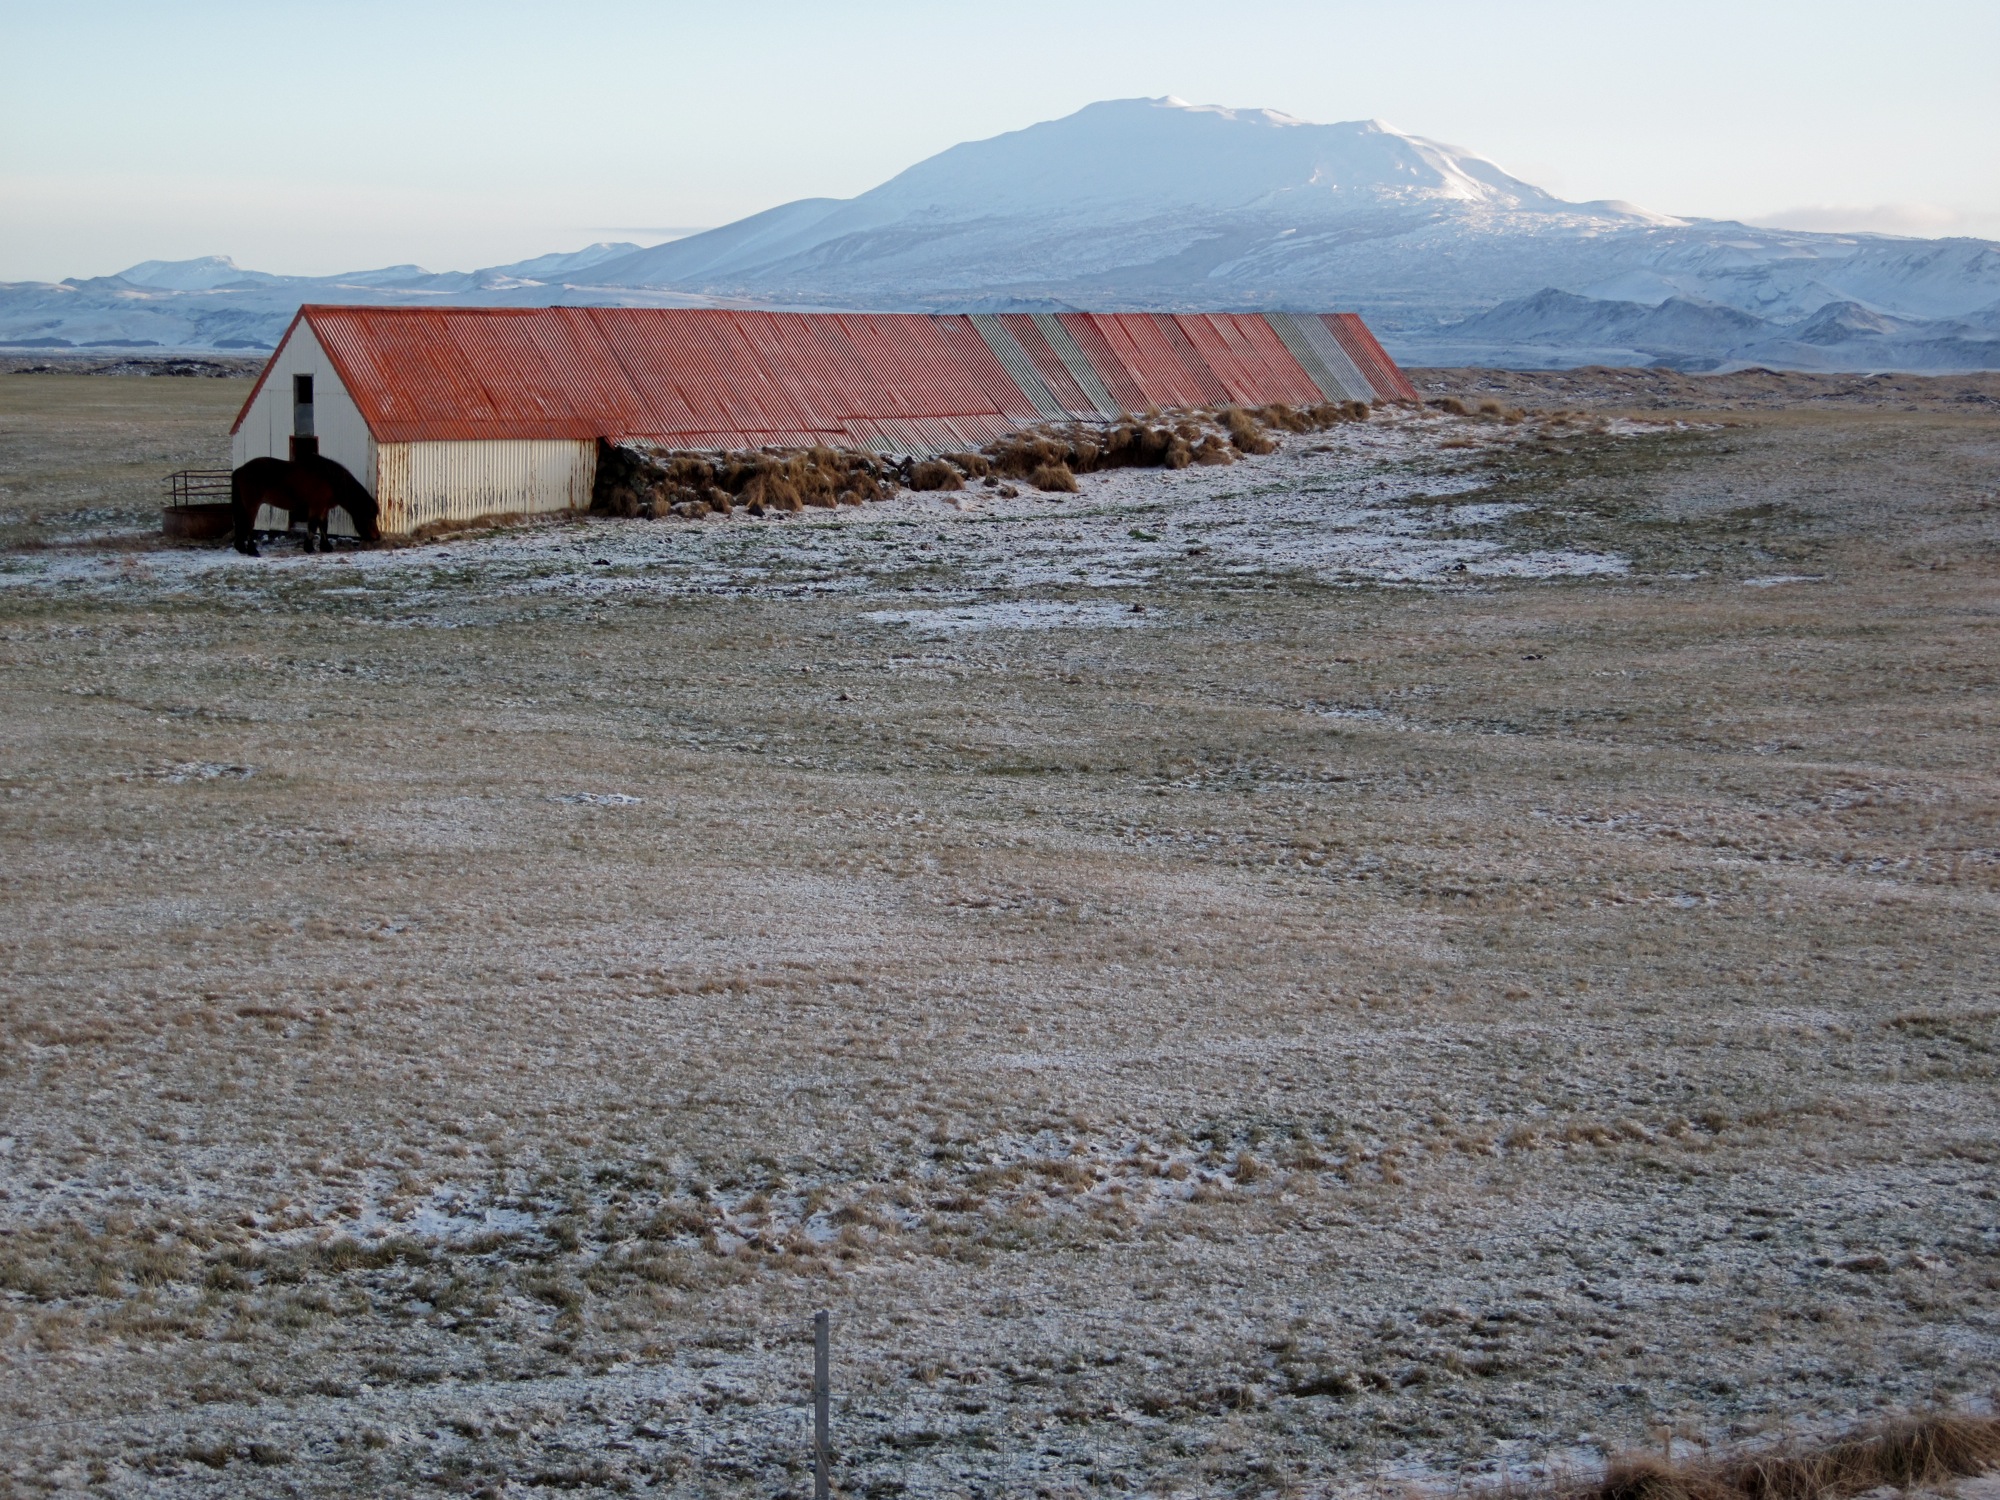
landscape, sea, coast, sand, mountain, snow, winter, shore, wind, iceland, terrain, material, geology, habitat, tundra, natural environment